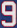
Number: 9